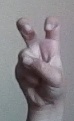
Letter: toot